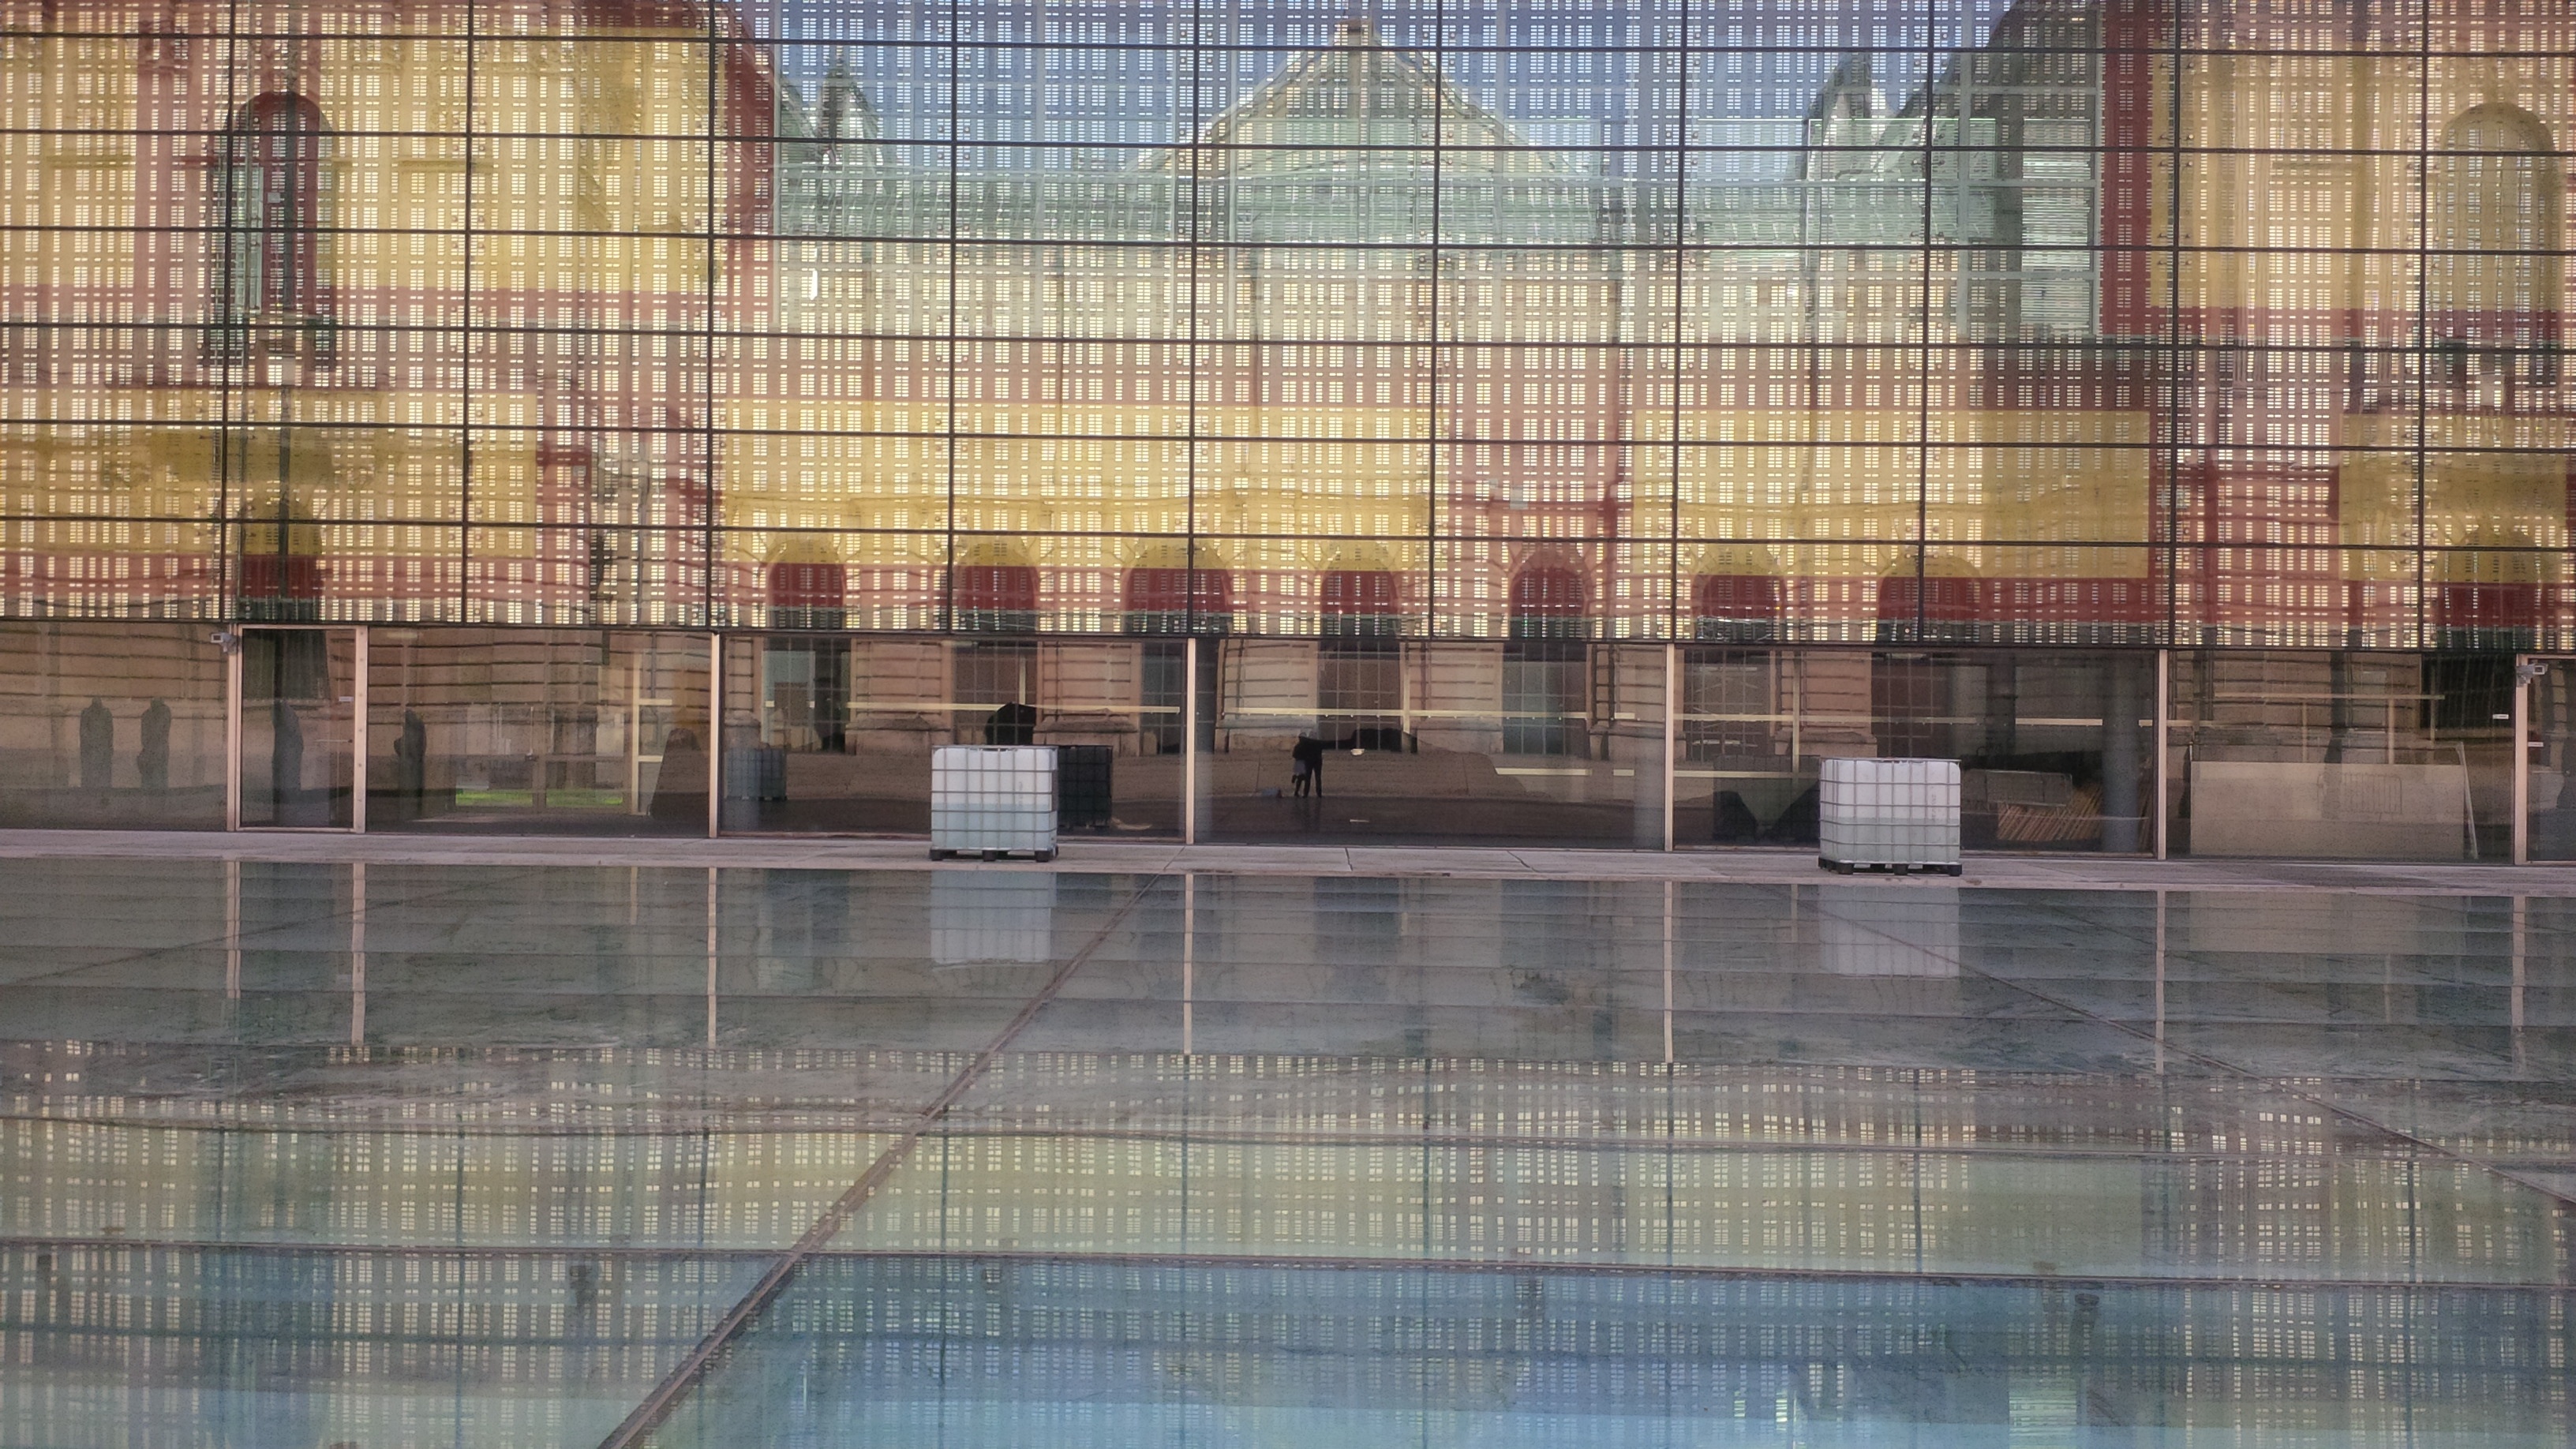
glass, building, reflection, facade, interior design, arena, tourist attraction, flooring, sport venue, window covering